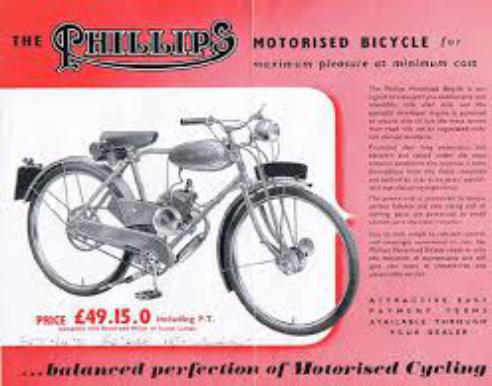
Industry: Transportation